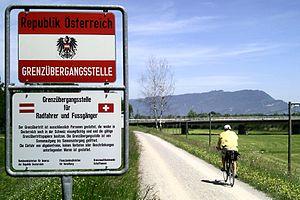
La frontière entre l'Autriche et la Suisse est la frontière internationale séparant ces deux pays.